Too Beautiful to Die

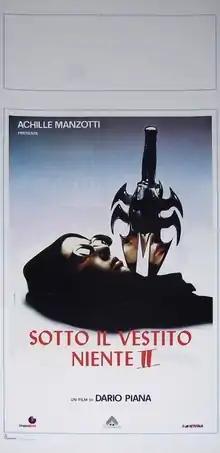
Film poster

Too Beautiful to Die is a 1988 Italian "giallo" film directed by Dario Piana. The film is an in-name only sequel to "Nothing Underneath" (1985). It is about a group of models and dancers who find that one member of their crew has been raped and then later murdered. The group finds that the killer is taking revenge on anyone involved in the original assault, just as a new person joins their group for a music video-styled project. The film has received negative reviews from Scott Aaron Stine, Roberto Curti and "L'Unita" who found the film to be all style with no substance.